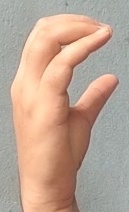
ASL sign: C